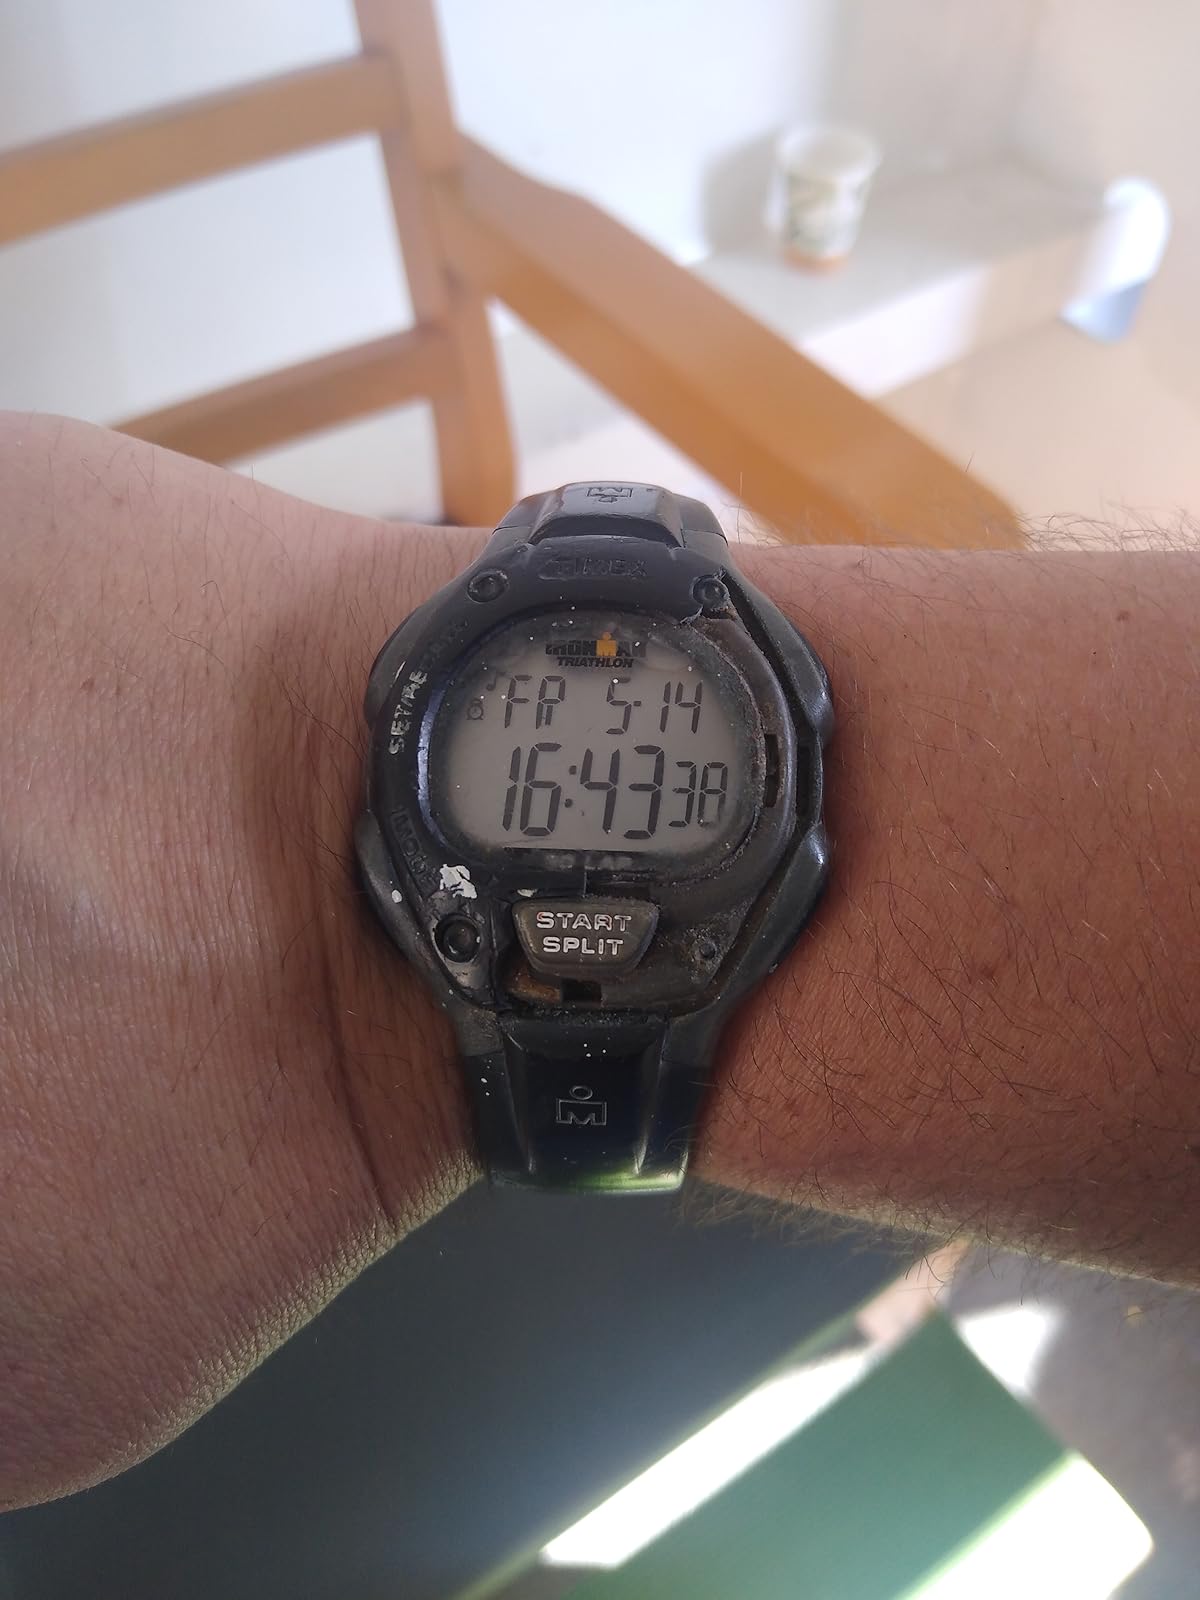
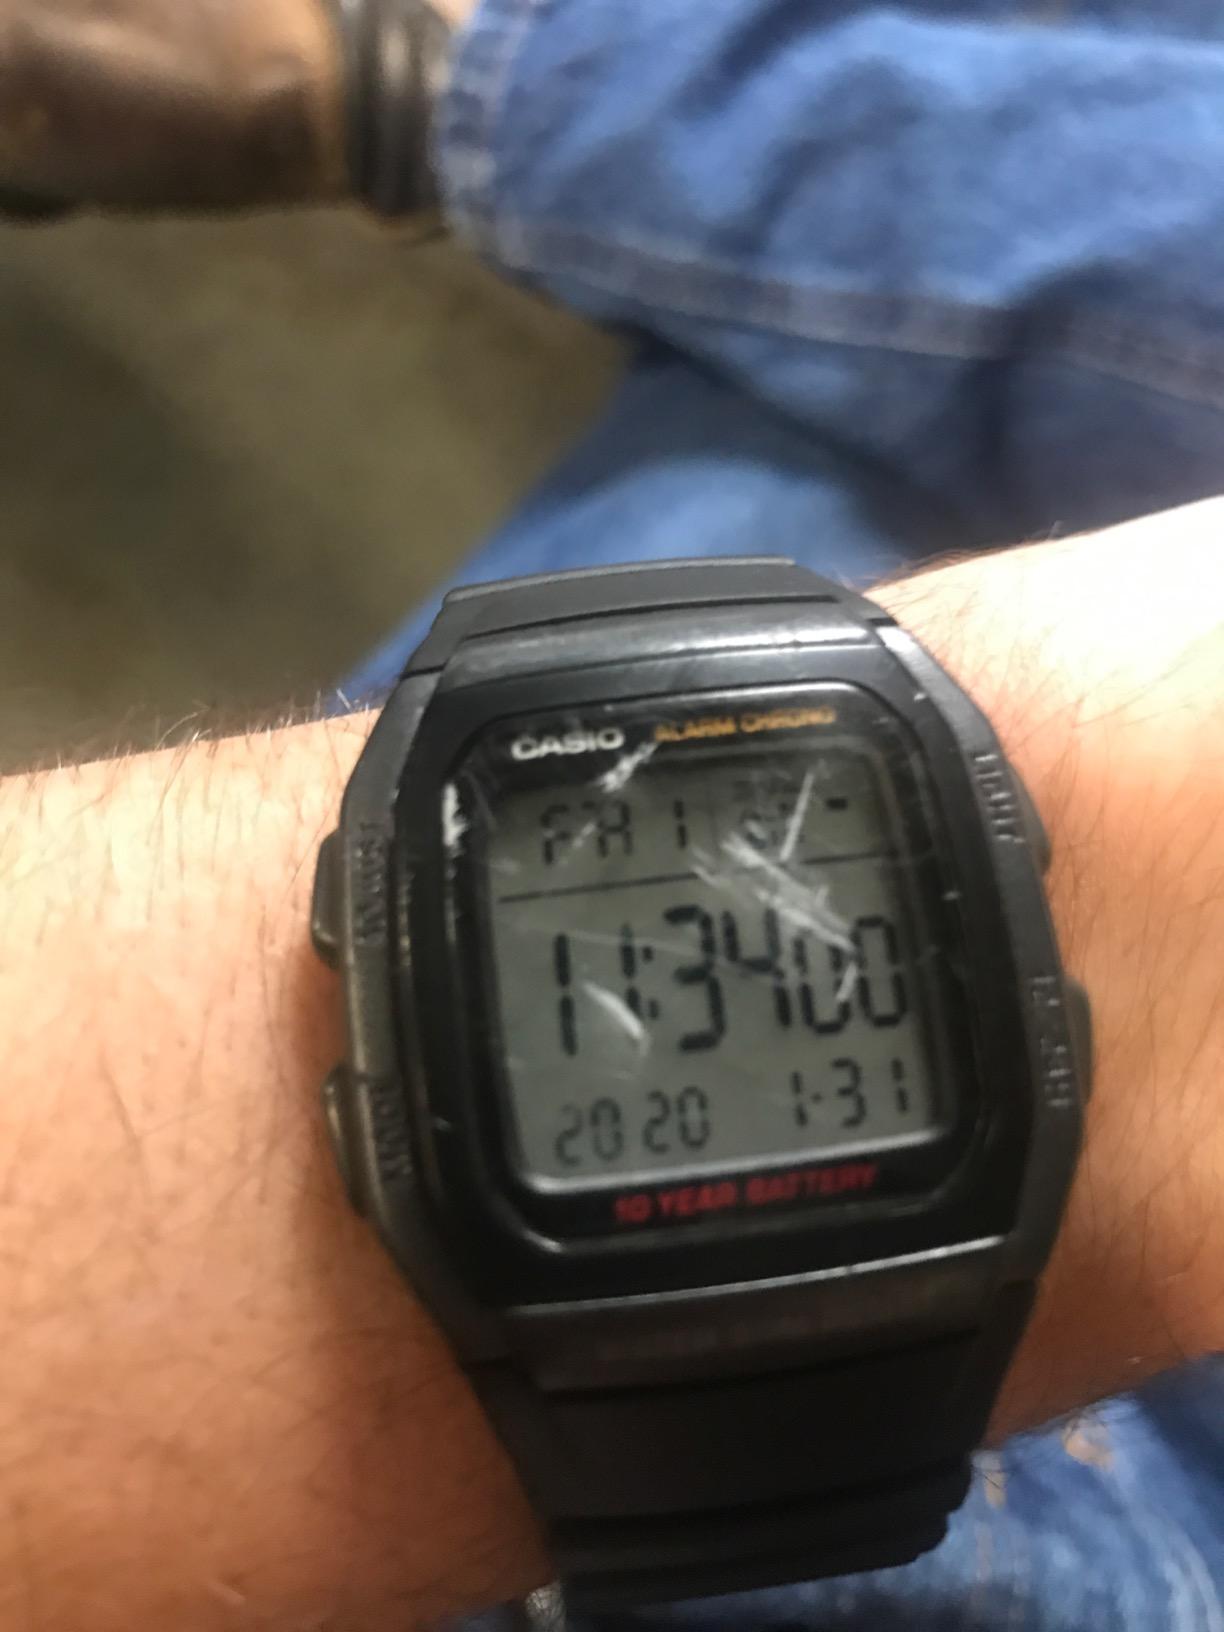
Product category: accessories_watch
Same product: no